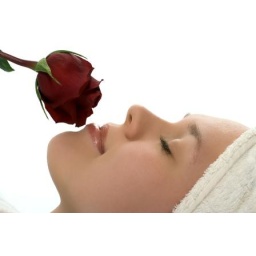
beauty girl in towel with rose relaxing after shower on white background